Matong

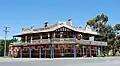
The Farmers Home Hotel being rebuilt after a fire

Matong is a town in the central east part of the Riverina region of New South Wales, Australia. The town is east of Narrandera and west of Coolamon. At the 2016 census, Matong had a population of 164 people.